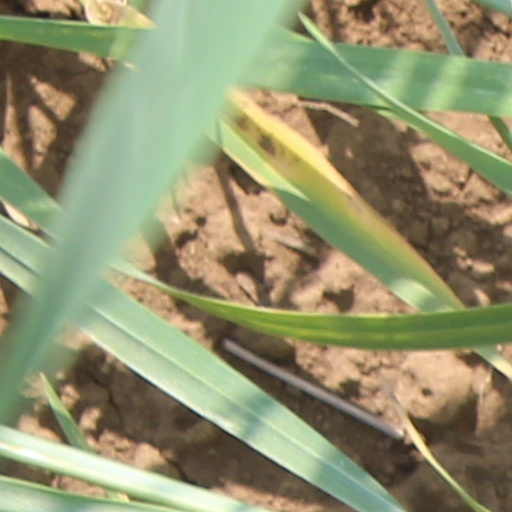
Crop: wheat